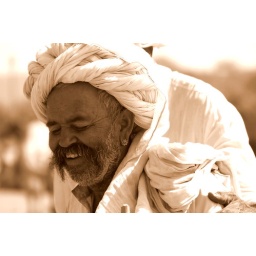
i think they felt pretty lucky with all of us white girls sitting by them :)